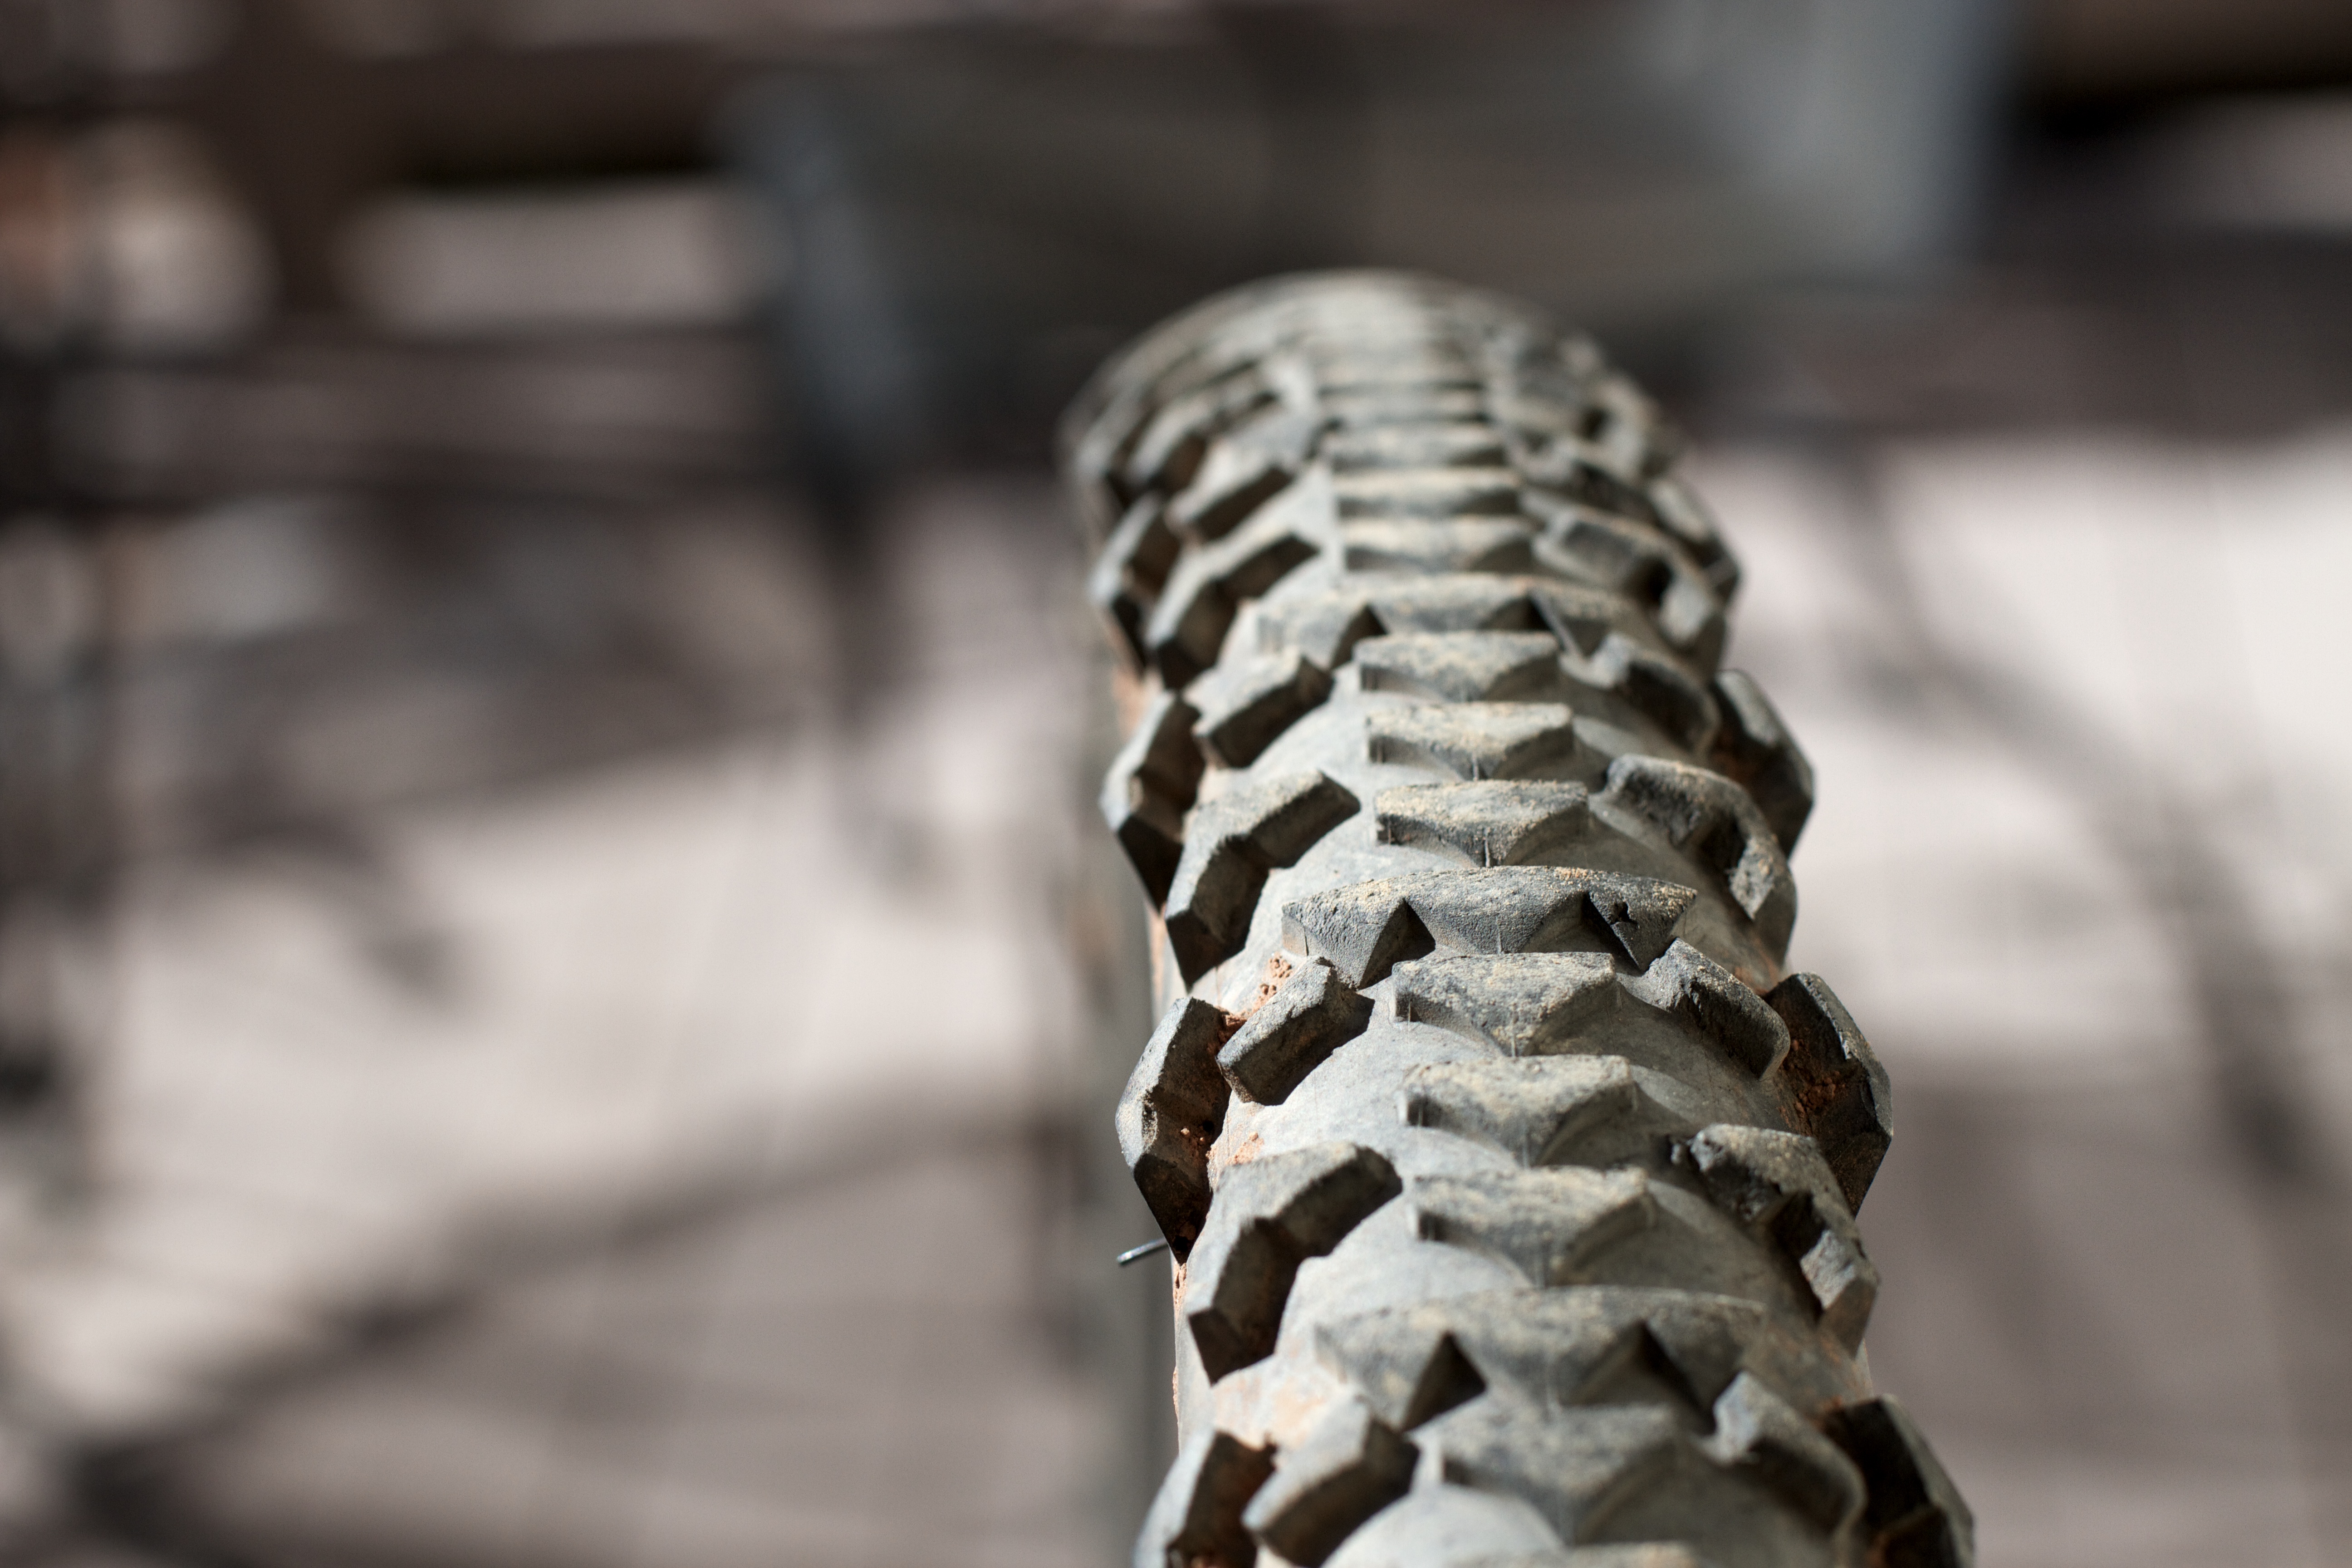
bicycle, bike, reptile, close up, snake, macro photography, scaled reptile